Right to sit

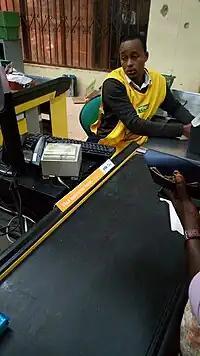
A seated cashier at a grocery store in Kenya, October 2017.

The campaign to gain the right to sit in India has been led by working-class feminists, labor union organizers, and communists in South India, particularly in Kerala and Tamil Nadu. Two Indian states have passed right to sit laws as of 2021, with labor activists seeking a nationwide Indian right to sit law.